Paolo Sarpi

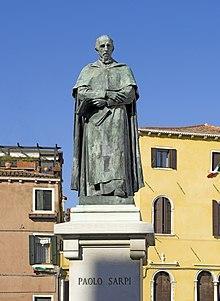
Statue of Paolo Sarpi, Campo Santa Fosca, Venice, near the place where he was stabbed by the pope's assassins

The republic rewarded Sarpi with the distinction of State Counsellor in Jurisprudence and the liberty of access to the state archives. These honours exasperated his adversaries, particularly Pope Paul V. In September 1607, at the instigation of the pope and his Cardinal nephew Scipio Borghese, Fra Sarpi became the target of an assassination attempt. A defrocked friar and brigand by the name of Rotilio Orlandini, assisted by his two brothers-in-law, agreed to kill Sarpi for the sum of 8,000 crowns. However, Orlandini's plot was discovered, and when the three assassins crossed from Papal into Venetian territory they were arrested and imprisoned.